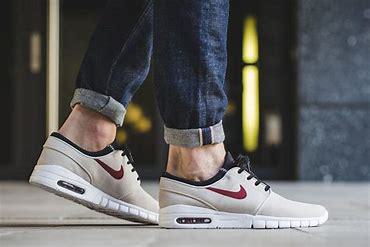
Brand: Nike
Model: SB Stefan Janoski Max